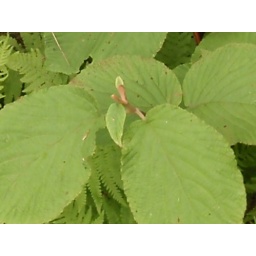
Hobblebush (Viburnum lantanoides) This bush covers the forest floor in many parts of the woods.